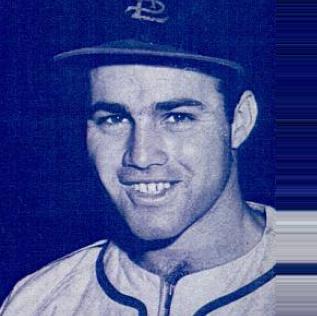
Age: 24